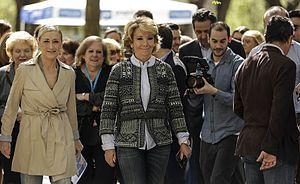
Esperanza Aguirre y Gil de Biedma [ɛspɛˈɾãnθa aˈɣire i̯ ˈxil de ˈβjɛðma] est une femme politique espagnole membre du Parti populaire, née le 3 janvier 1952 à Madrid.